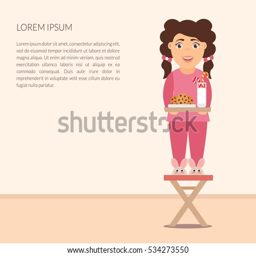
festive interior of the room .